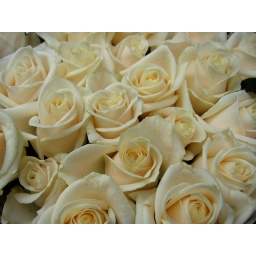
Photo taken in a flower market in Ljubljana